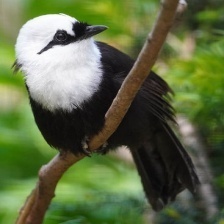
Species: SAMATRAN THRUSH
Scientific name: MYOPHONUS CASTANEUS